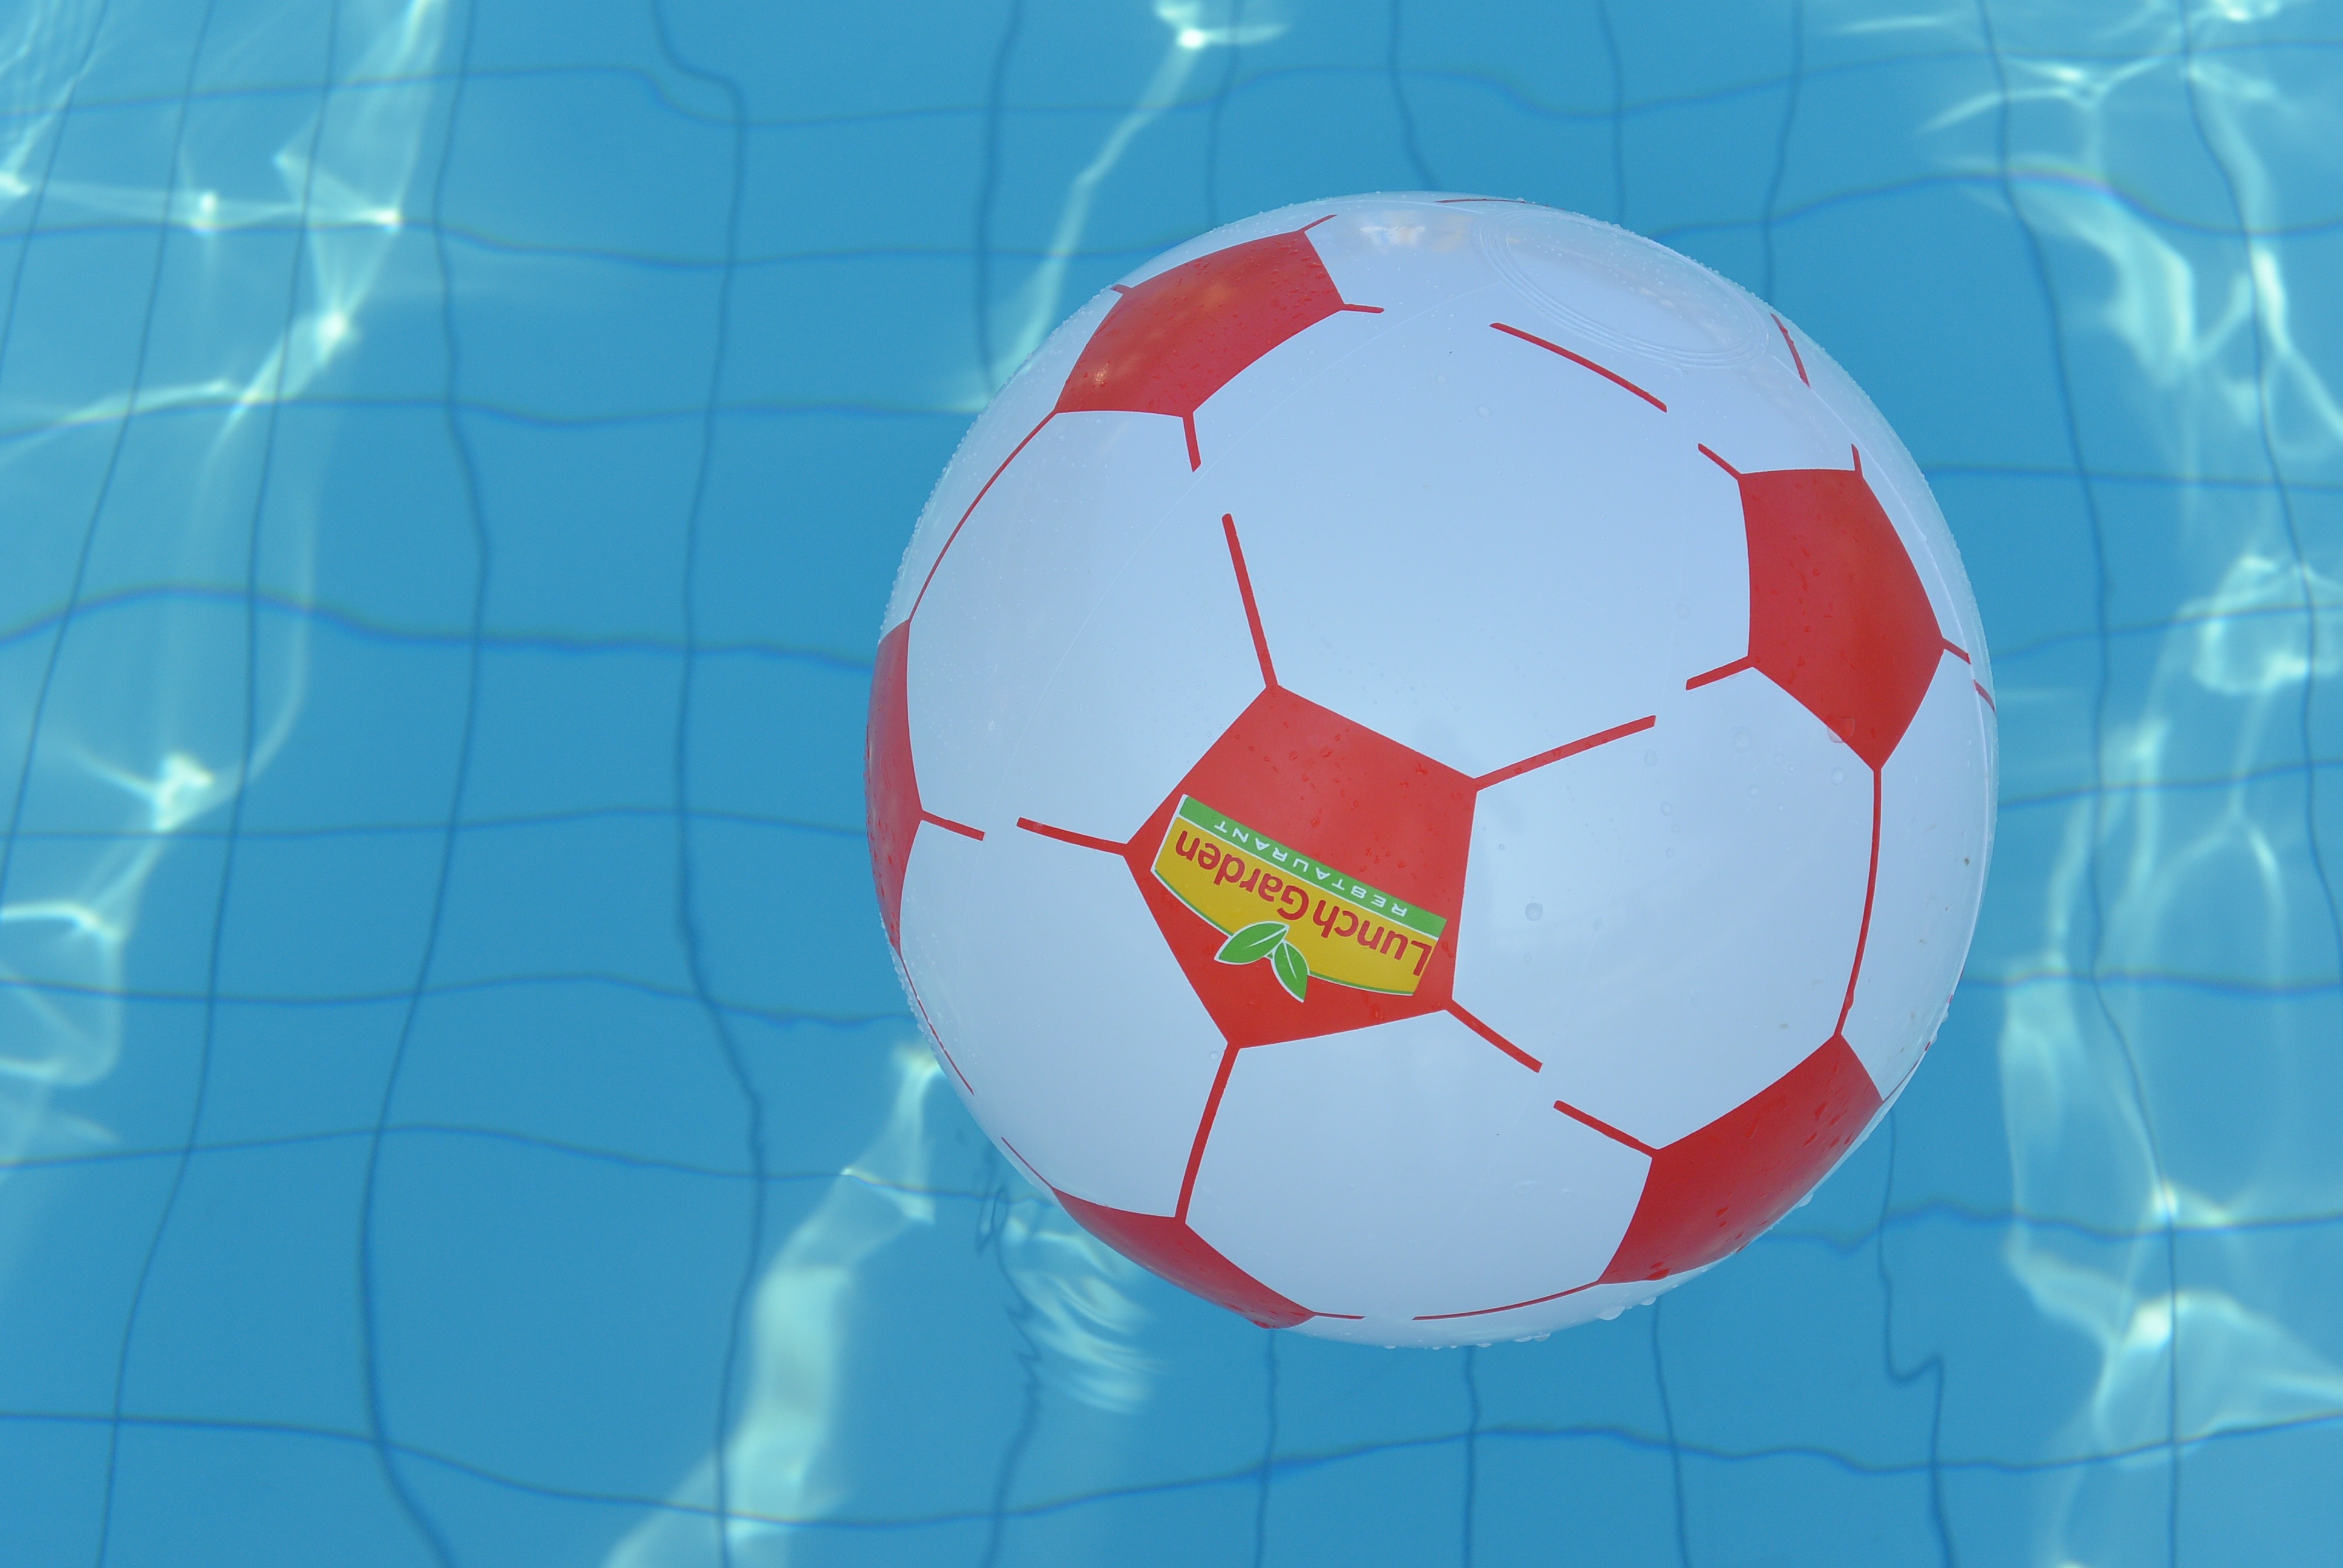
water, play, swimming pool, blue, football, toy, player, circle, sports equipment, net, symmetry, ball, shape, computer wallpaper